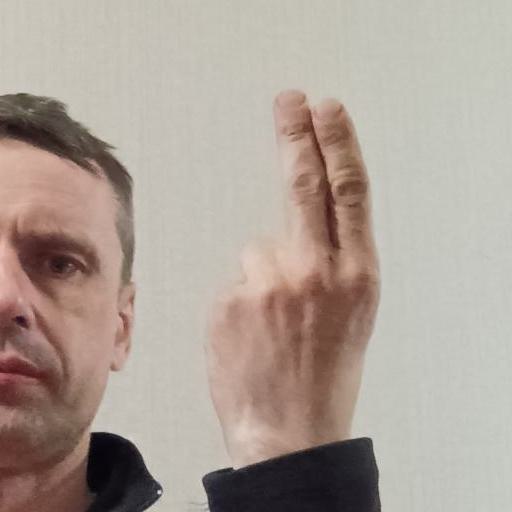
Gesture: two_up_inverted